Julian Hill (politician)

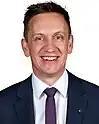

Julian Christopher Hill (born 1973) is an Australian politician. He is a member of the Australian Labor Party (ALP) and has been a member of the House of Representatives since 2016, representing the Victorian seat of Bruce. He has been an assistant minister in the Albanese government since 2024.